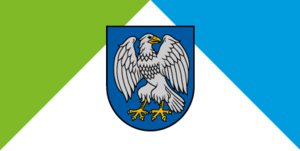
Ērgļi est un novads de Lettonie, situé dans la région de Vidzeme. En 2009, sa population est de 3 570 habitants.